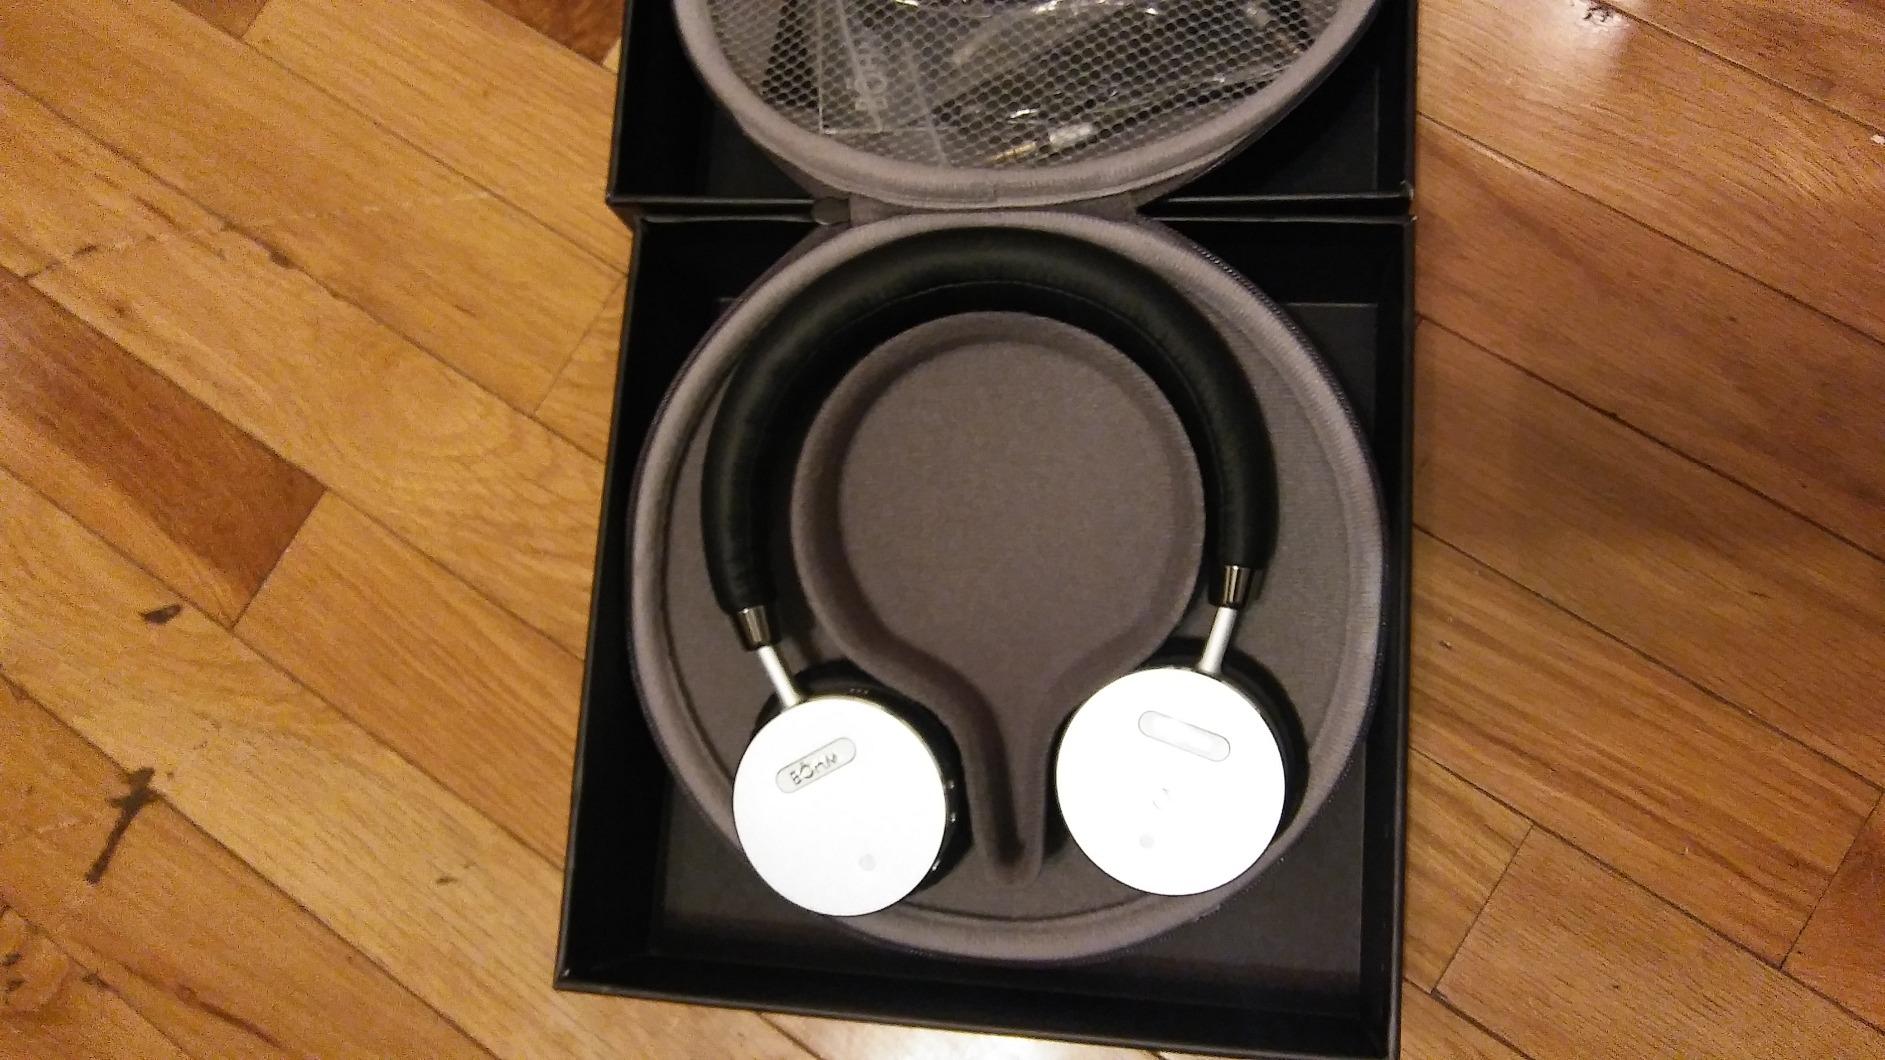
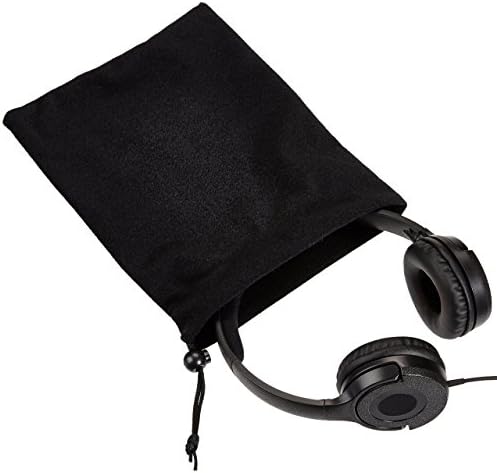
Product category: headphones
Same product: no